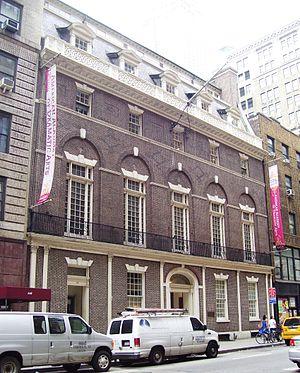
Le Colony Club est un club social réservés aux femmes de la bonne société, situé à New York. Fondé en 1903 par Florence Jaffray Harriman, épouse de J. Borden Harriman, il s'agit historiquement du plus ancien club féminin de la ville fondé par et pour les femmes. De nos jours, les hommes sont admis, mais uniquement en tant qu'invités.
L'American Academy of Dramatic Arts, est une École supérieure de musique, de danse et de théâtre située au 120 Madison Avenue à New York dans un bâtiment de l'architecte Stanford White et au 1336 North La Brea Avenue à Hollywood.